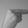
ASL letter: H